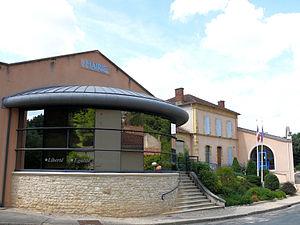
Cuzorn - Mairie
Cuzorn est une commune du Sud-Ouest de la France, située dans le département de Lot-et-Garonne.